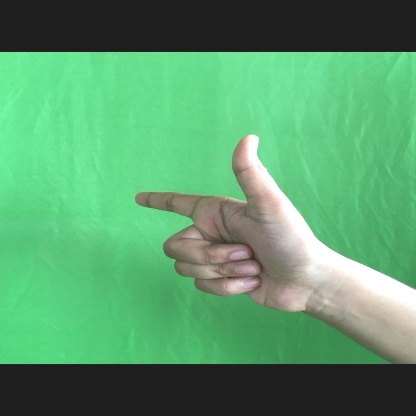
Mudra: Chandrakala